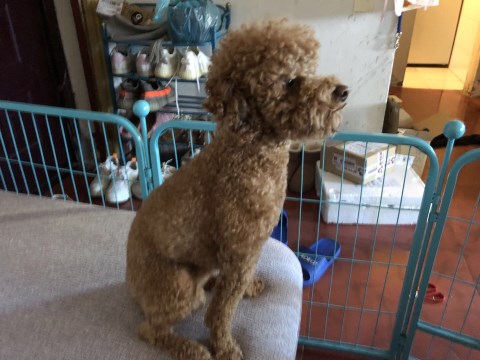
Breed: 7449-n000128-teddy